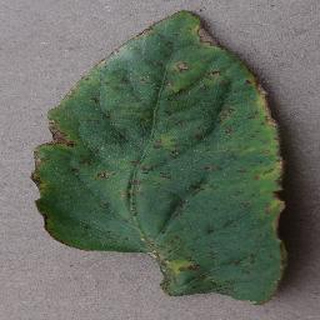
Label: tomato_bacterial_spot